Celtic coinage

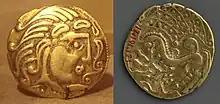
Celtic coin designs progressively became more abstract as exemplified by the coins of the Parisii.

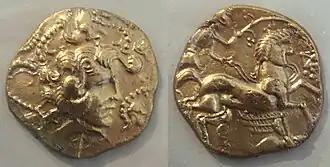
Coins of the Veneti, 5th-1st century BCE.

Greek coinage occurred in three Greek cities of Massalia, Emporiae and Rhoda, and was copied throughout southern Gaul.